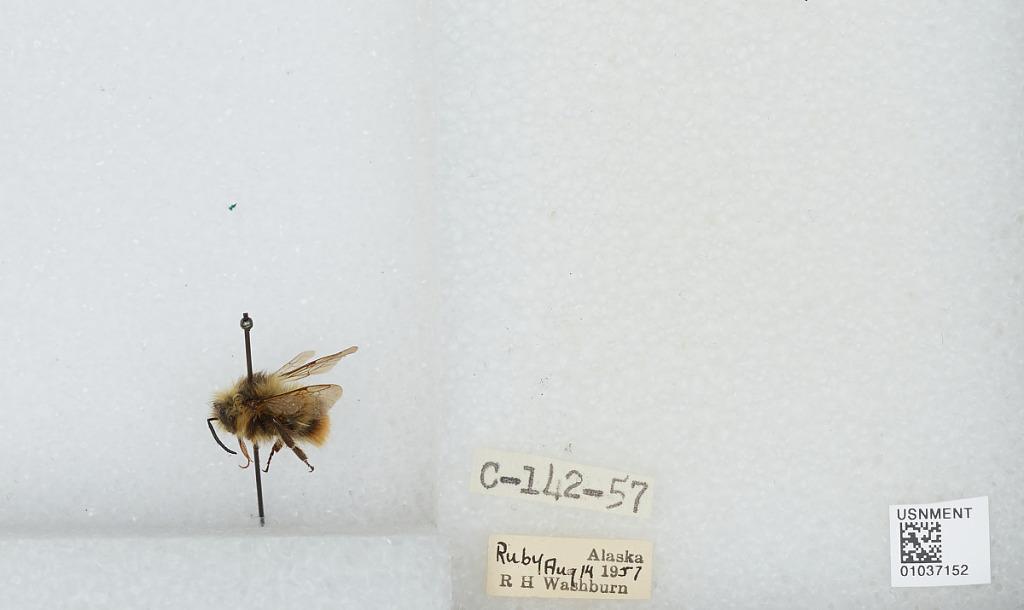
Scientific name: Bombus (Pyrobombus) mixtus Cresson
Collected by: R. Washburn
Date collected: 1957-8-14
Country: United States
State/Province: Alaska
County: Yukon-Koyukuk
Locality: Ruby
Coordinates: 64.7372, -155.488